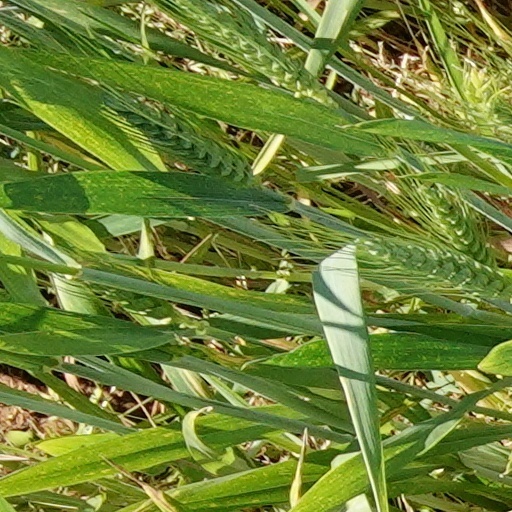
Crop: wheat